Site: brandenburg
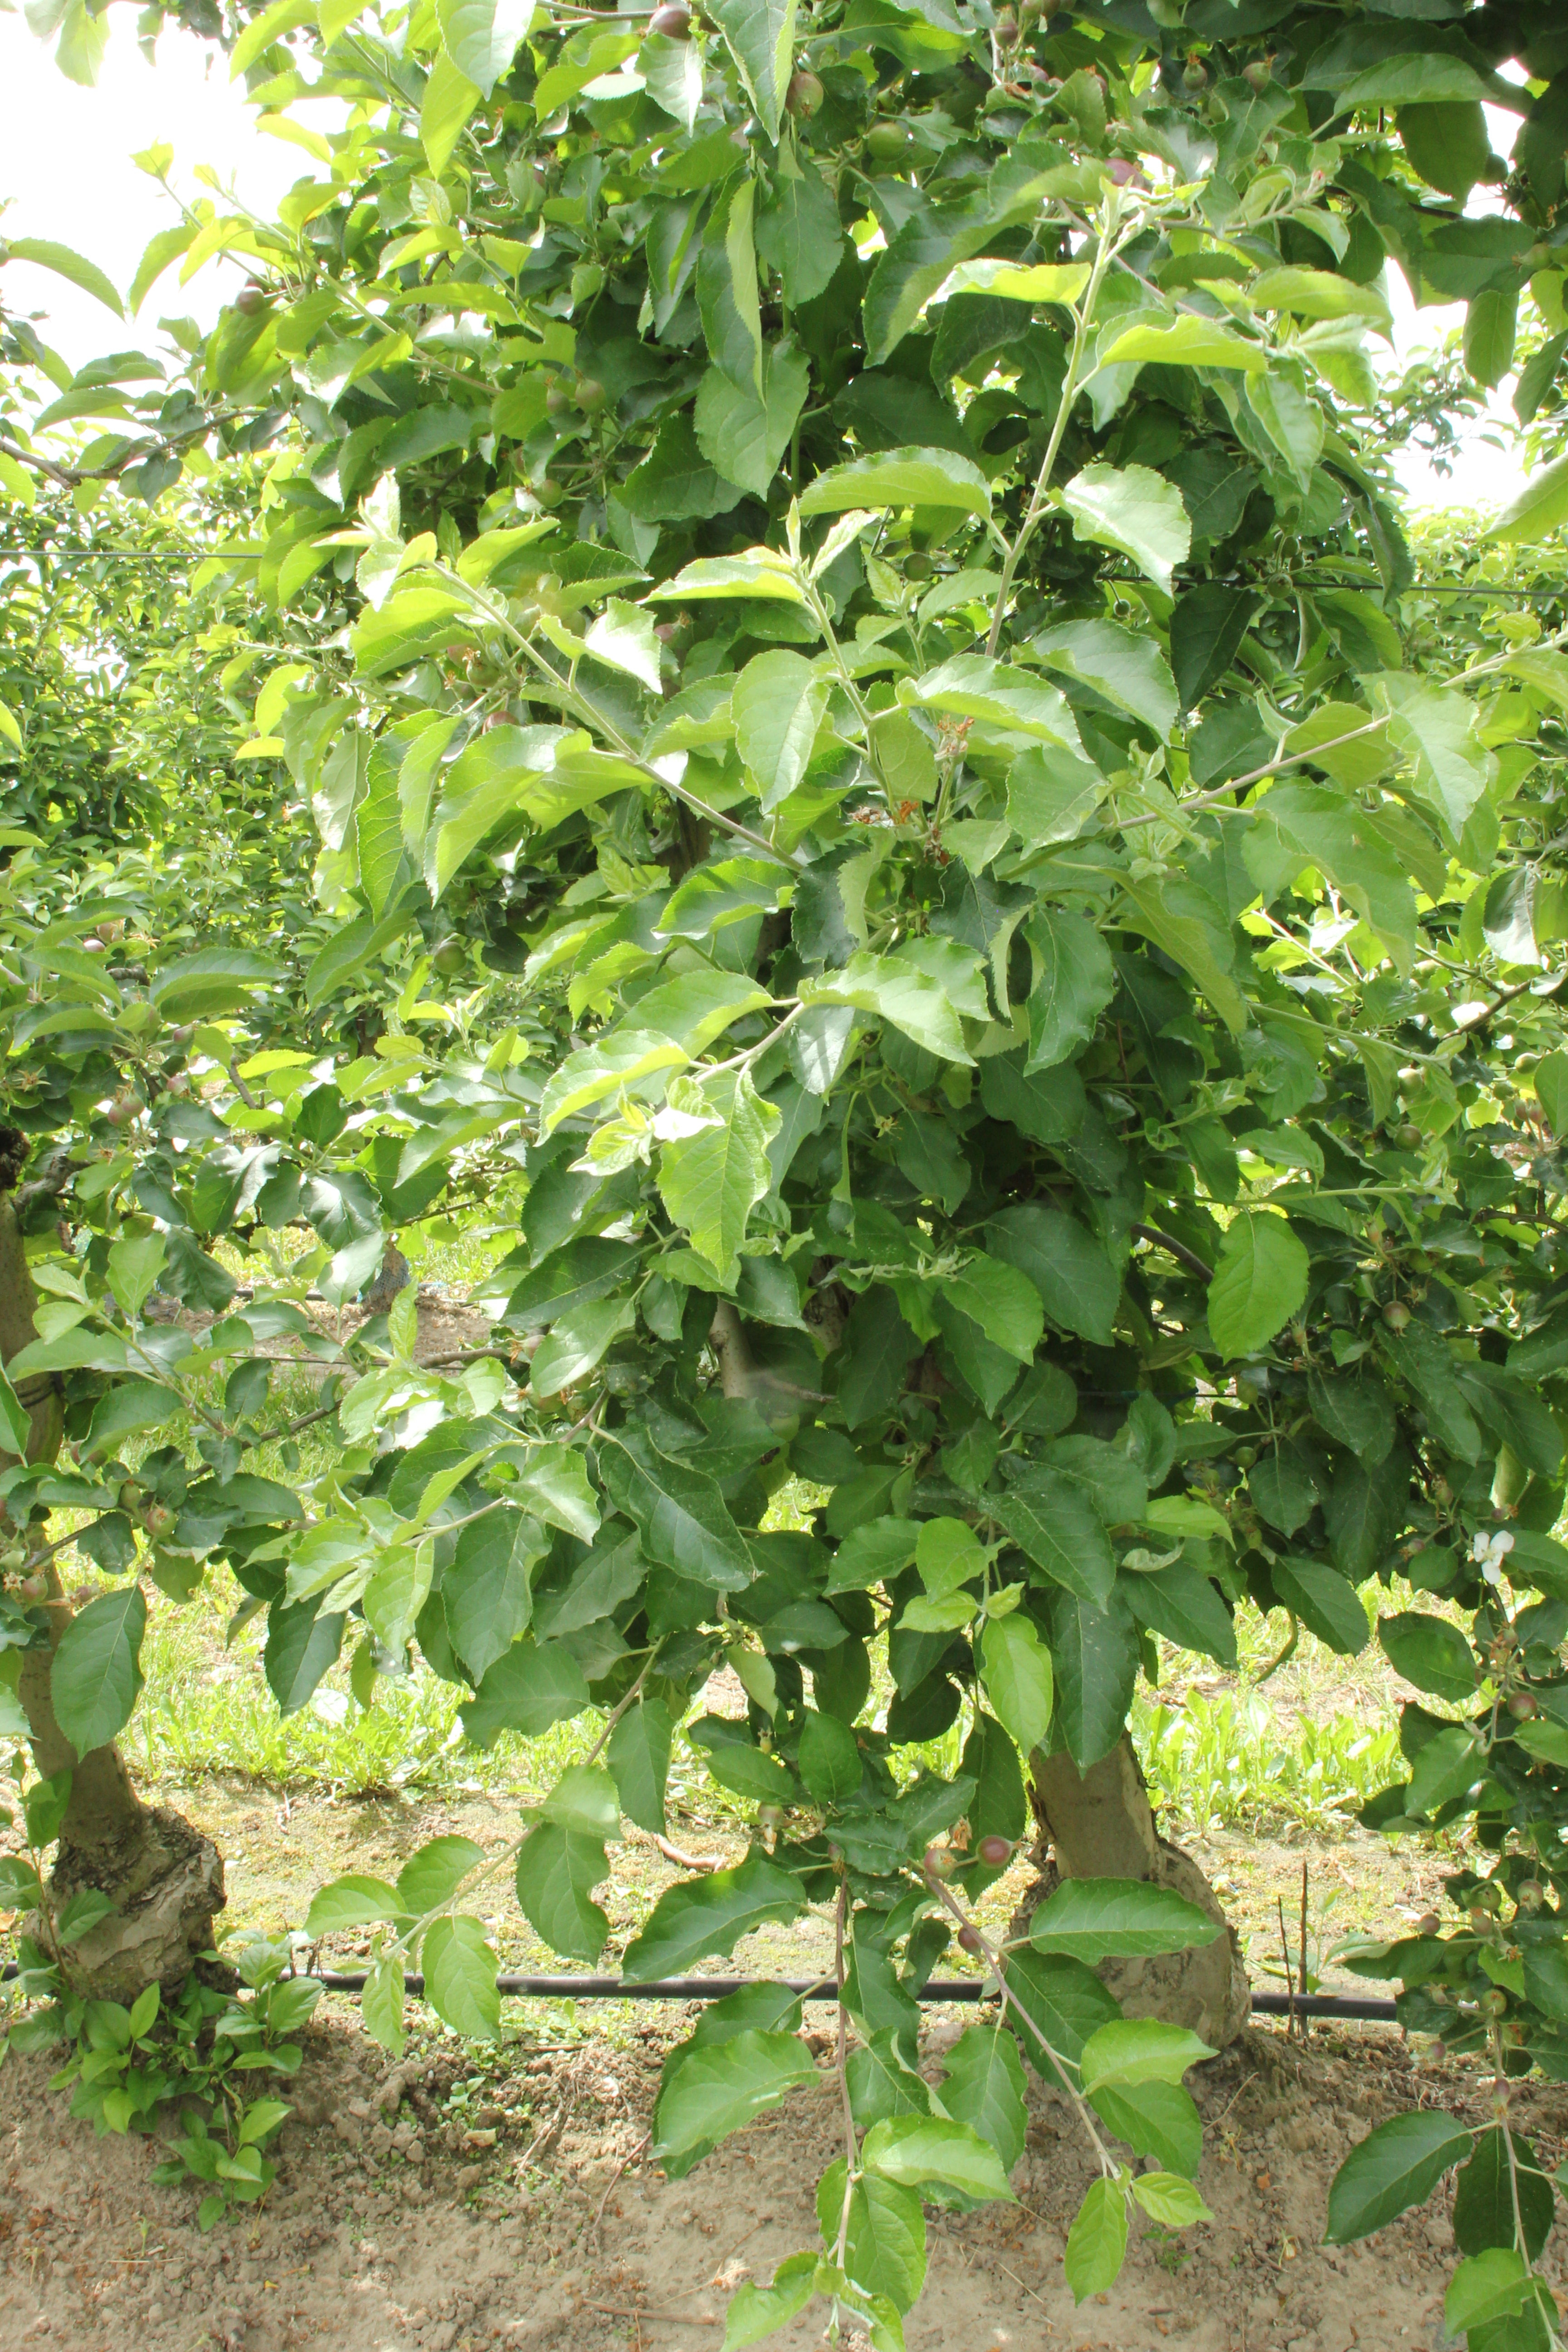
Growth stage (BBCH 72): Development of fruit